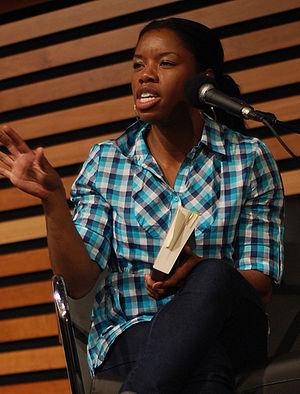
Perdita Felicien est une athlète canadienne spécialiste du 100 m haies, championne du monde à Paris en 2003. Elle porte le nom de famille de sa mère, originaire de Sainte-Lucie, dans les Antilles. Cette dernière s'est inspirée du nom d'une concurrente dans l'émission The Price Is Right pour prénommer sa fille Perdita.